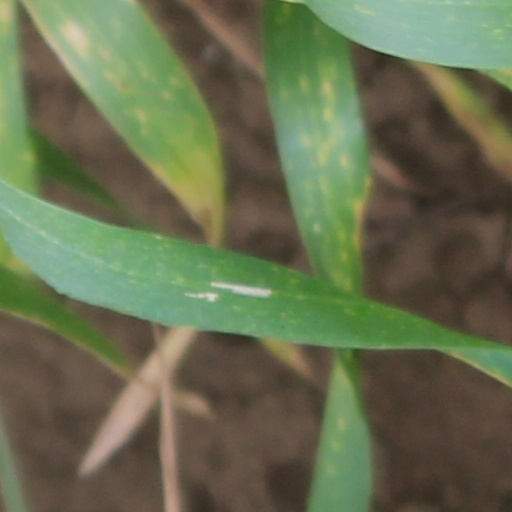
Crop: wheat